History of monarchy in Australia

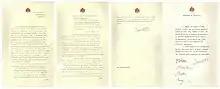
Abdication statement of Edward VIII

An important change in the relationship between the Sovereign and the Australian government and the Governor-General of Australia was marked by the appointment of Sir Isaac Isaacs as Governor-General. Isaacs was the first Australian-born Governor-General. The Commonwealth Cabinet, headed by James Scullin, considered his name in 1930. Isaacs was Chief Justice and a Justice of the High Court.